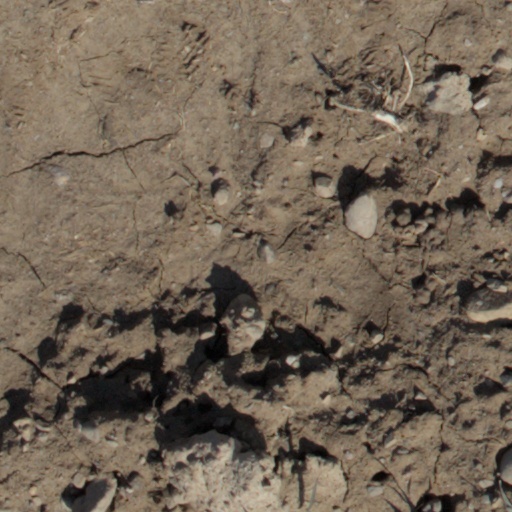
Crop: wheat